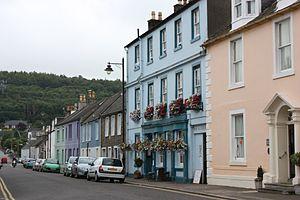
Kirkcudbright, est une ville et paroisse civile, située dans le council area de Dumfries and Galloway, dans la région de lieutenance du Stewartry of Kirkcudbright. Elle se trouve au sud de l'Écosse, à l'embouchure de la Dee, à 10 kilomètres de la mer. Elle a été le chef-lieu de l'ancien comté de Kirkcudbrightshire et du district de Stewartry, au sein de la région du Dumfries and Galloway.